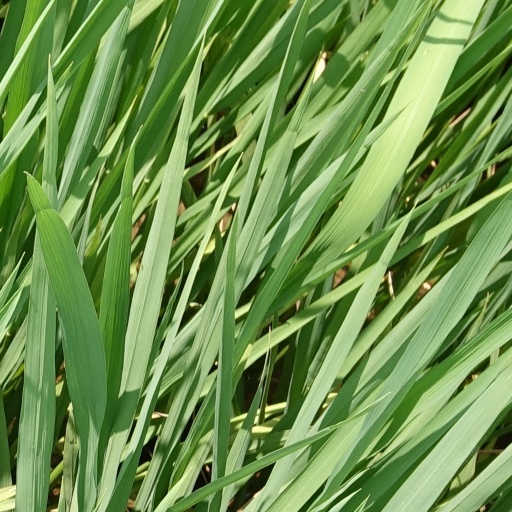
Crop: rice